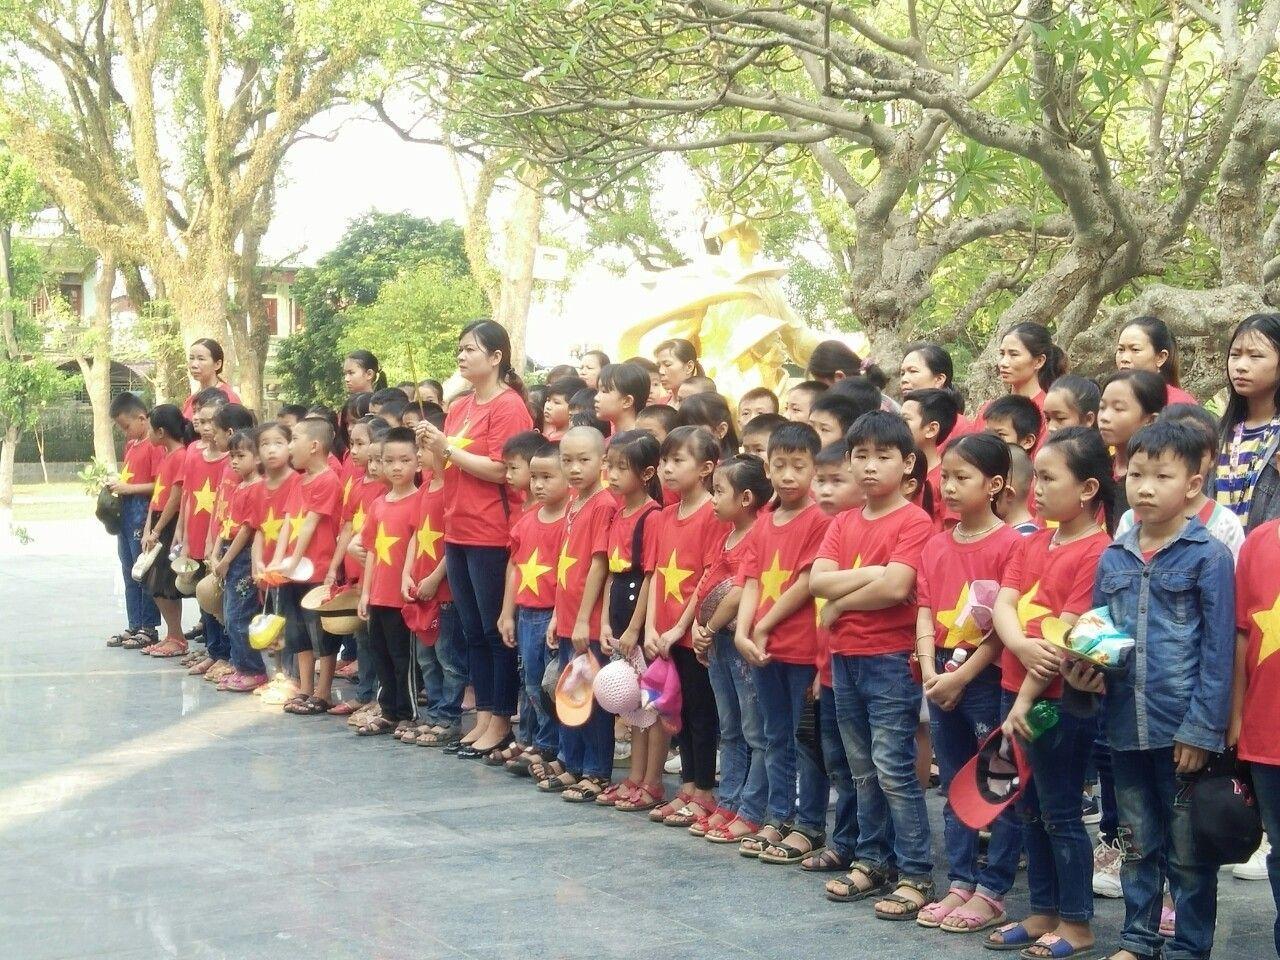
có một nhóm người mặc áo đỏ sao vàng xuất hiện trên sân